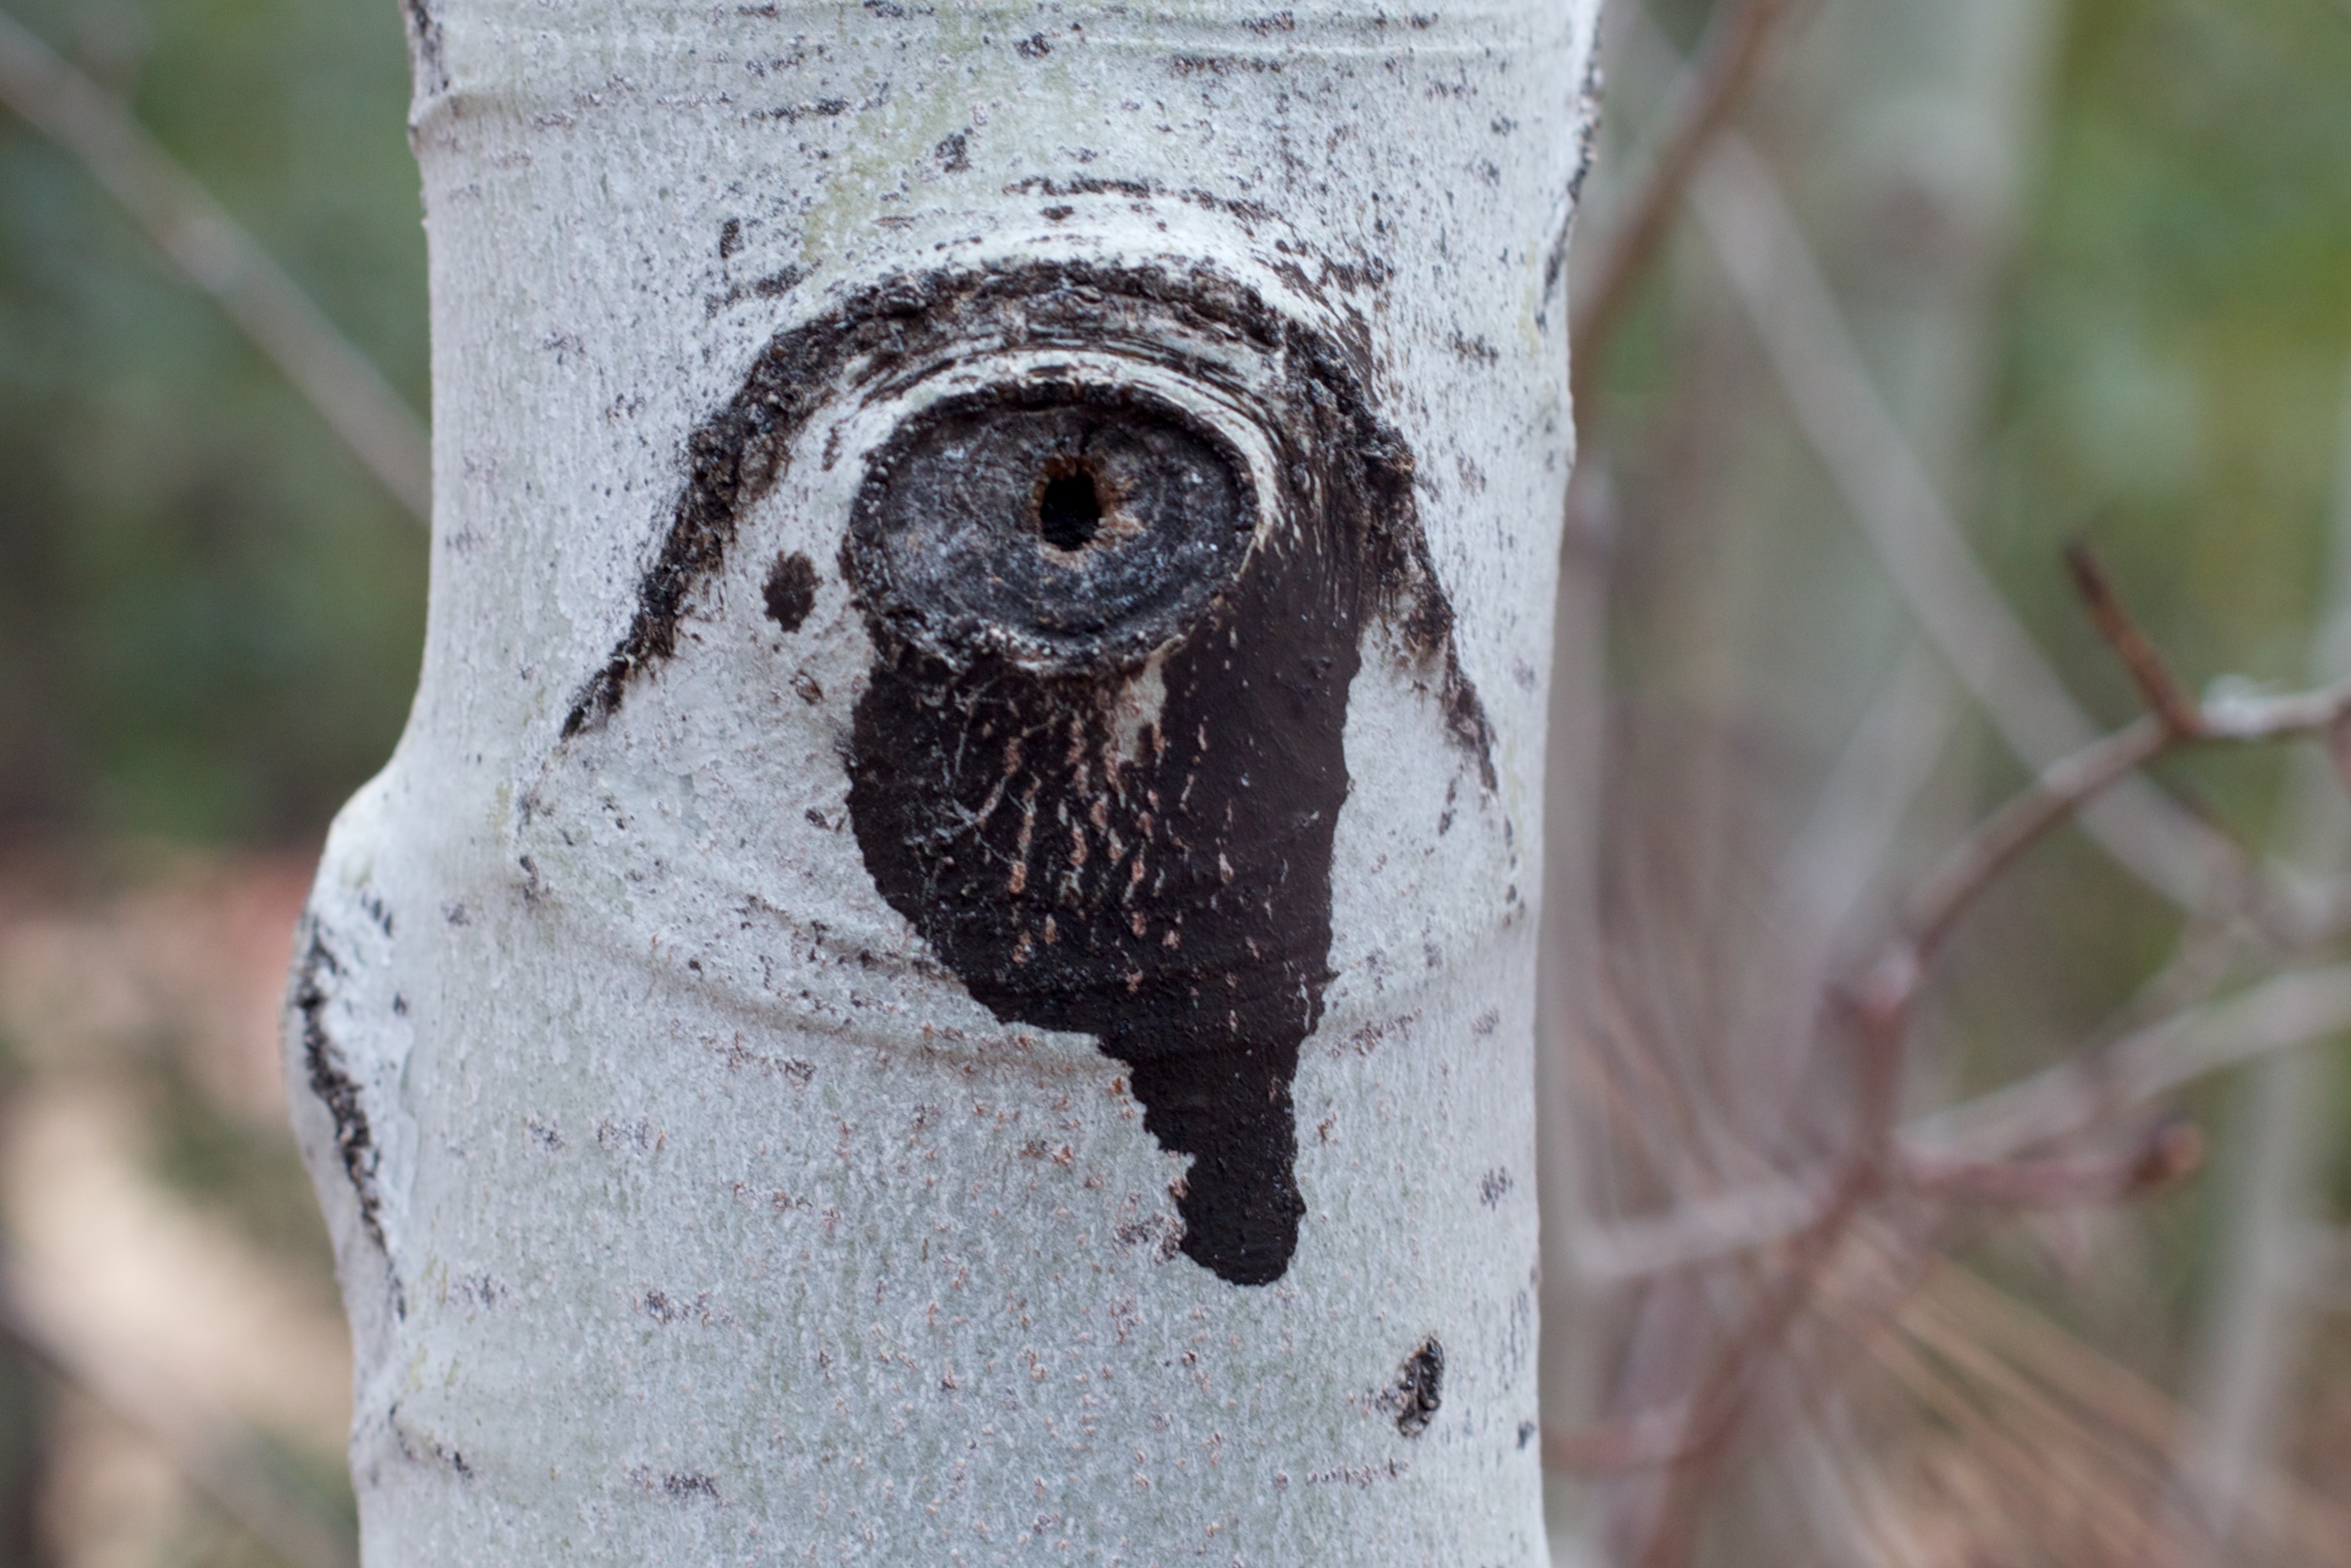
tree, nature, branch, bird, trunk, wildlife, owl, fauna, close up, perching bird